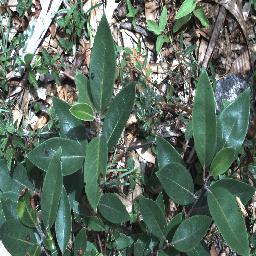
Label: negative